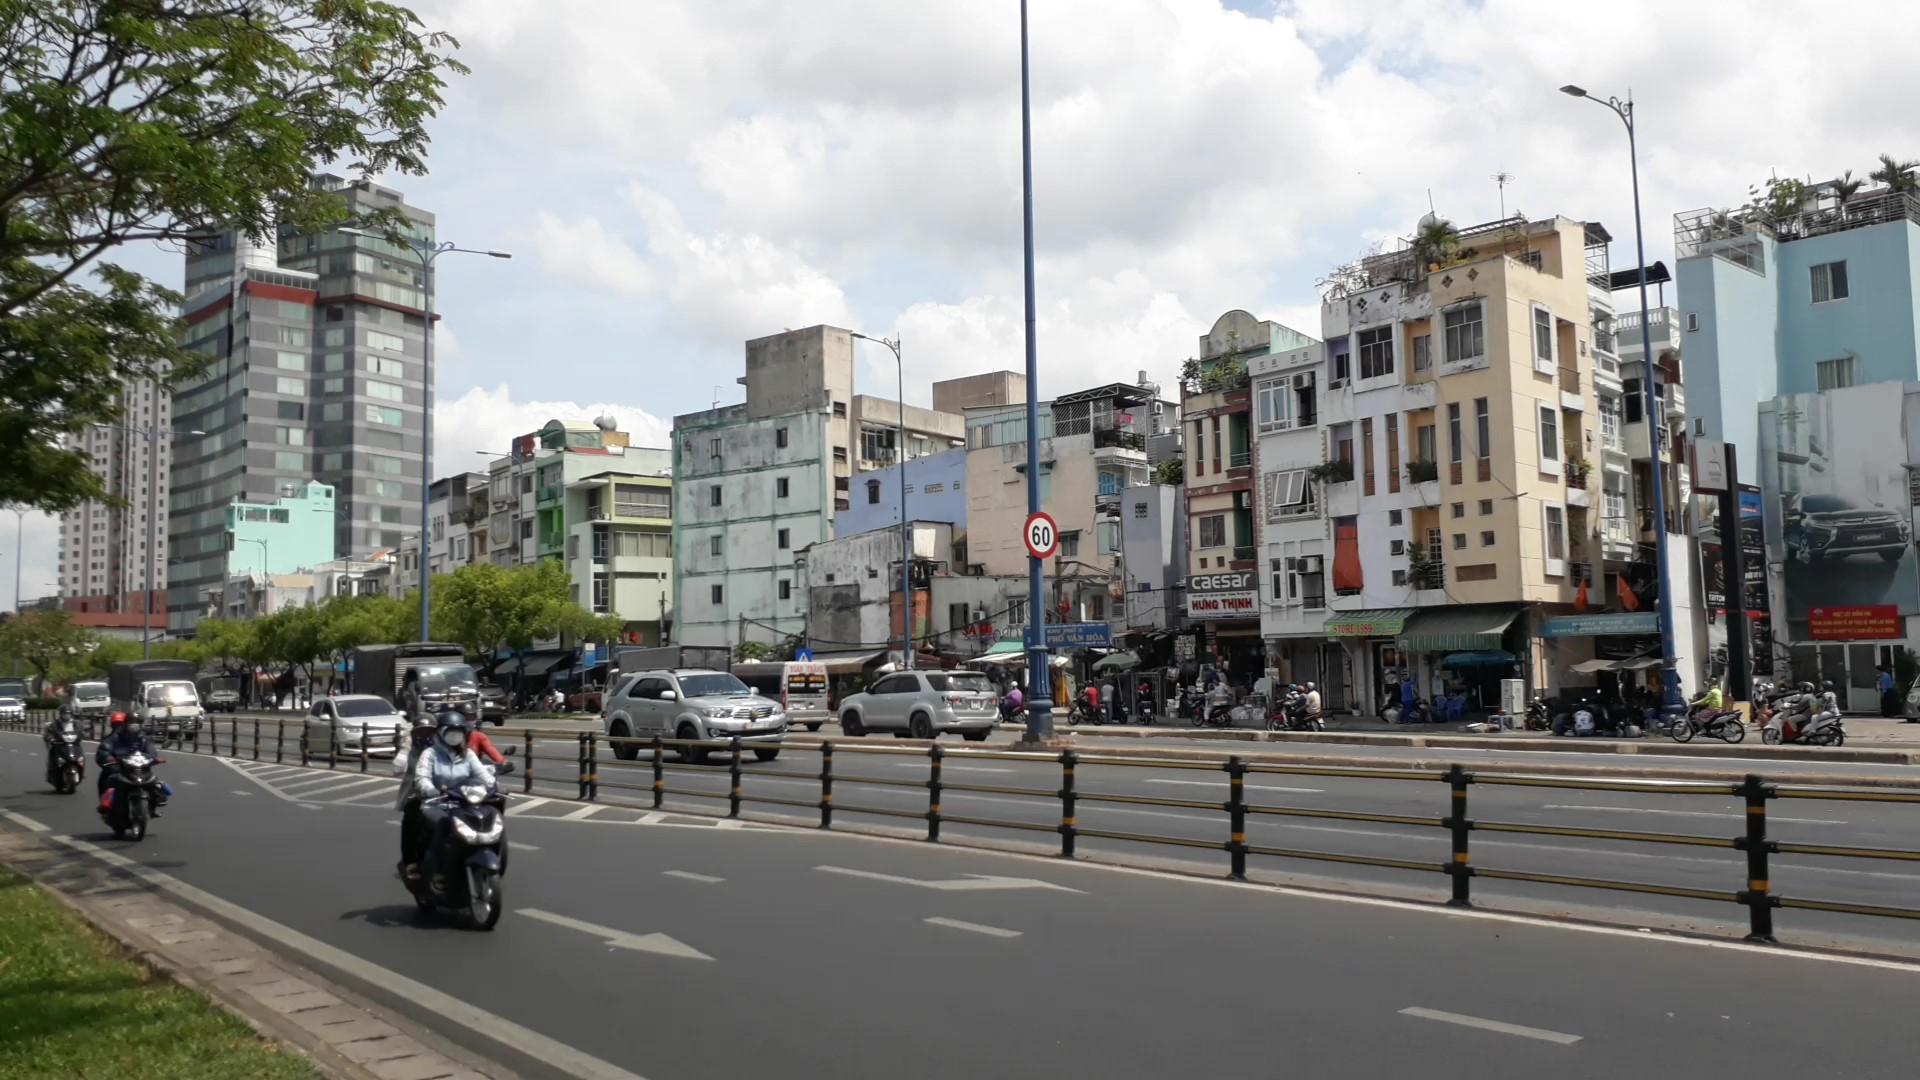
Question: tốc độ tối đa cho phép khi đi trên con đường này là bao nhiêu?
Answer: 60 km / h